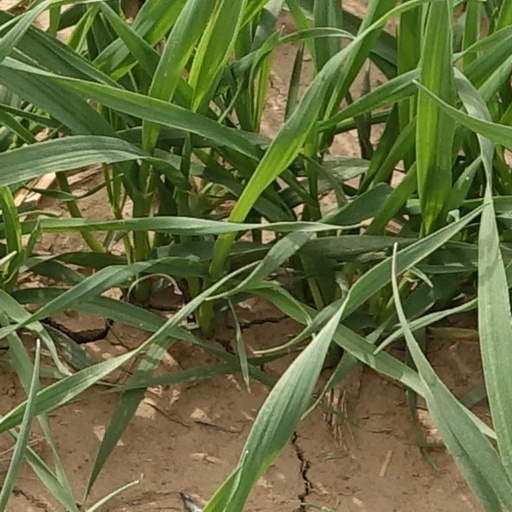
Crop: wheat